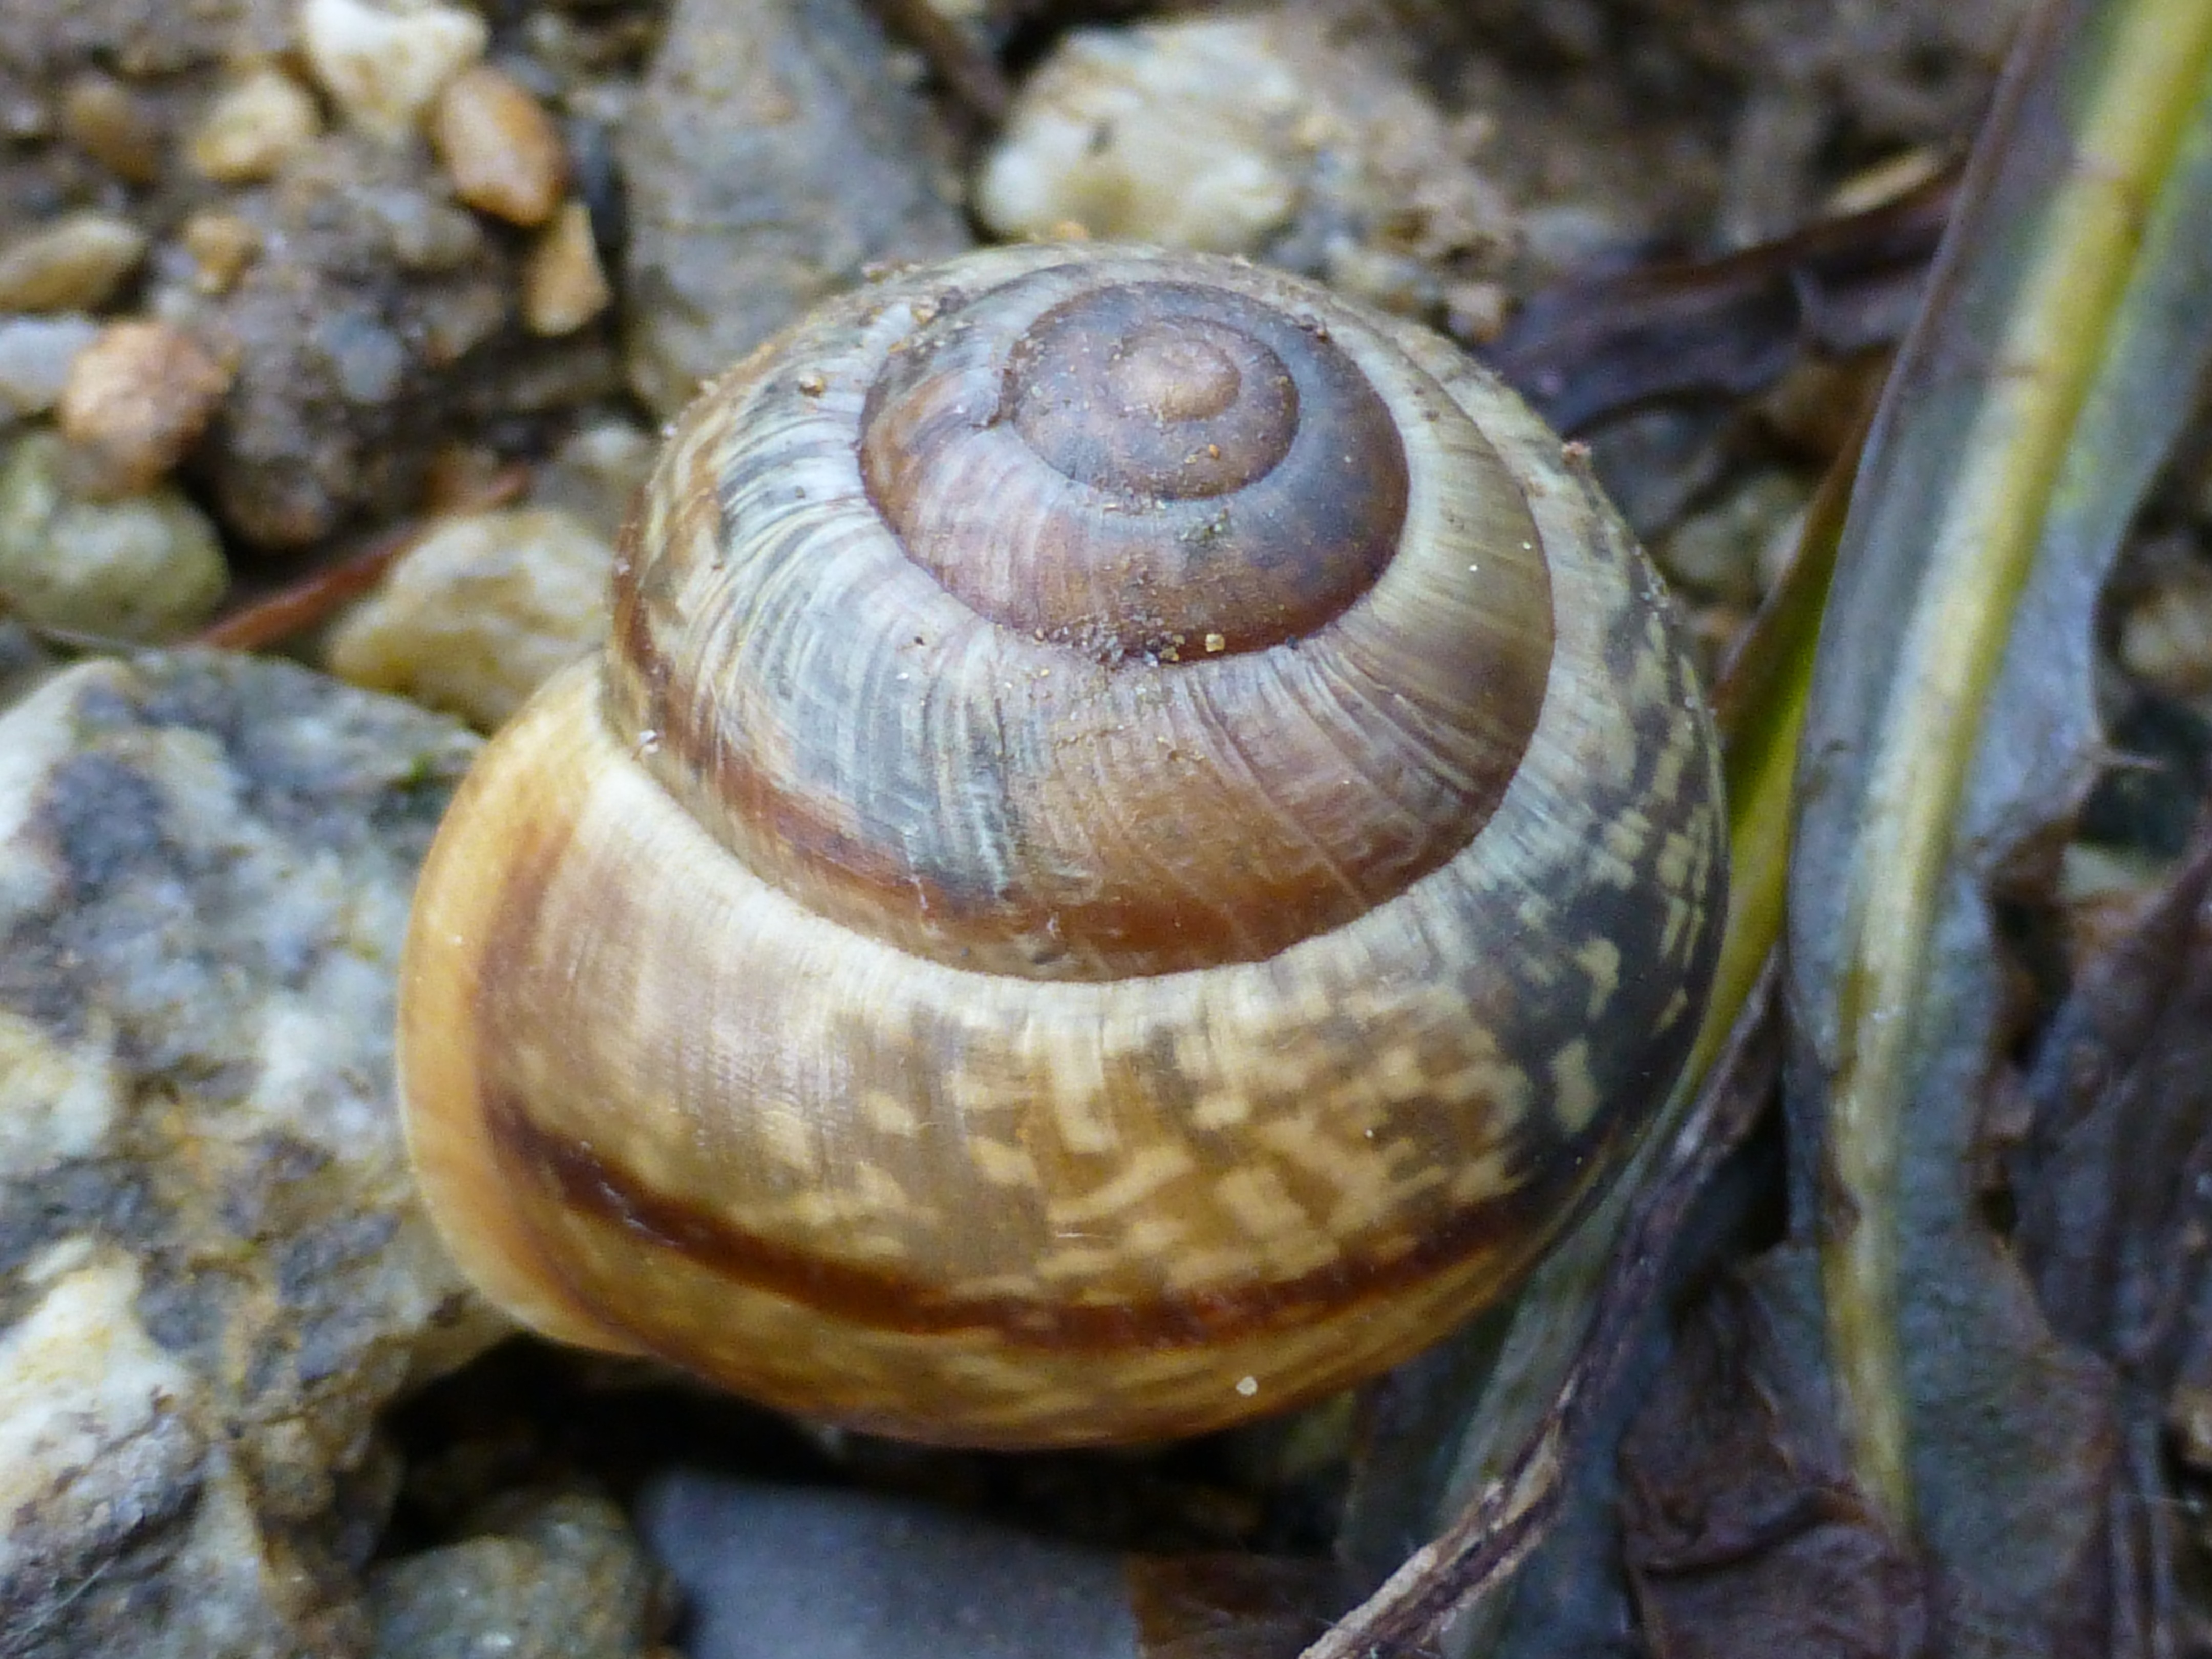
nature, macro, brown, fauna, shell, invertebrate, housing, close up, mollusk, snail, serenity, escargot, molluscs, schnecken, macro photography, snail shells, slowly, sea snail, stone garden, snails and slugs